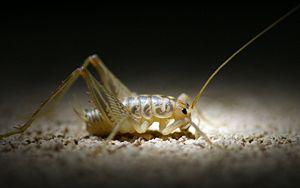
Le parc national de Mammoth Cave est un parc national américain créé le 1ᵉʳ juillet 1941 et situé au centre de l'État du Kentucky. Il s'étend sur 214 km² dans le bassin de la Green, à cheval sur les comtés d'Edmonson, de Hart et de Barren. Il comprend une partie du Mammoth Cave System, qui est le plus grand réseau souterrain au monde, avec près de 668 kilomètres explorés de galeries. L'origine du nom de la grotte, qui date du XVIIIᵉ siècle, provient de sa taille importante et n'a pas de rapport avec l'animal préhistorique.